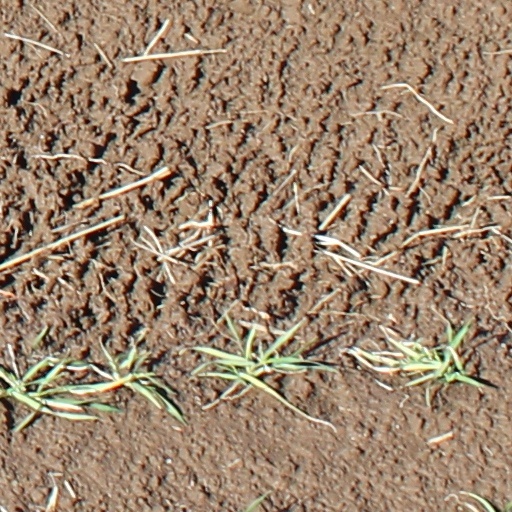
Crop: wheat